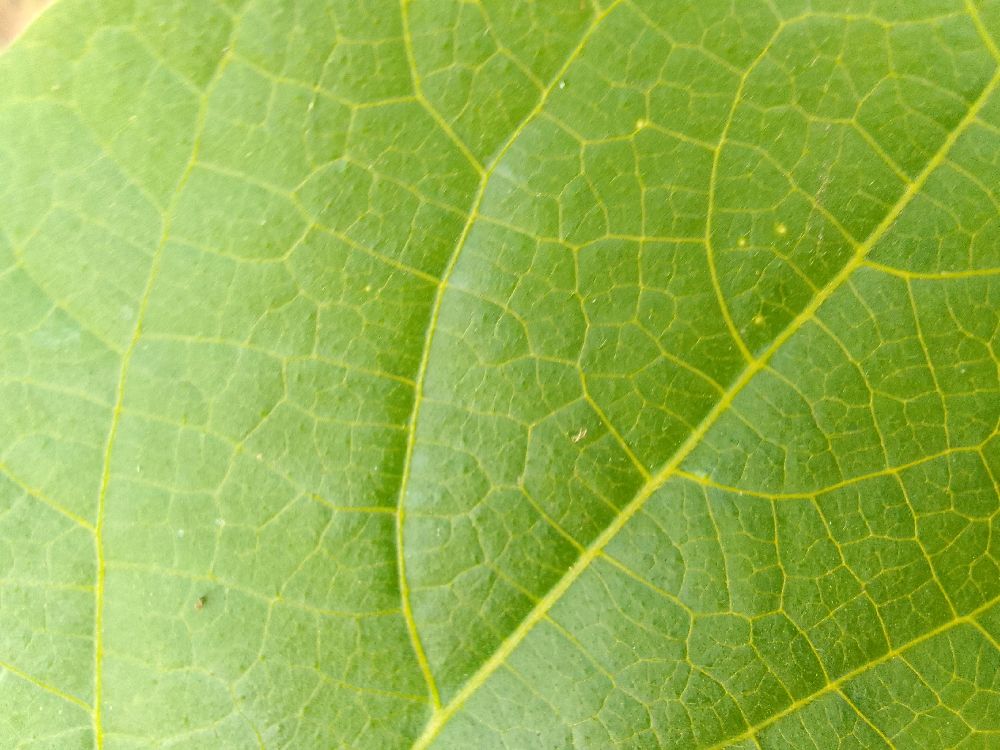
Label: healthy